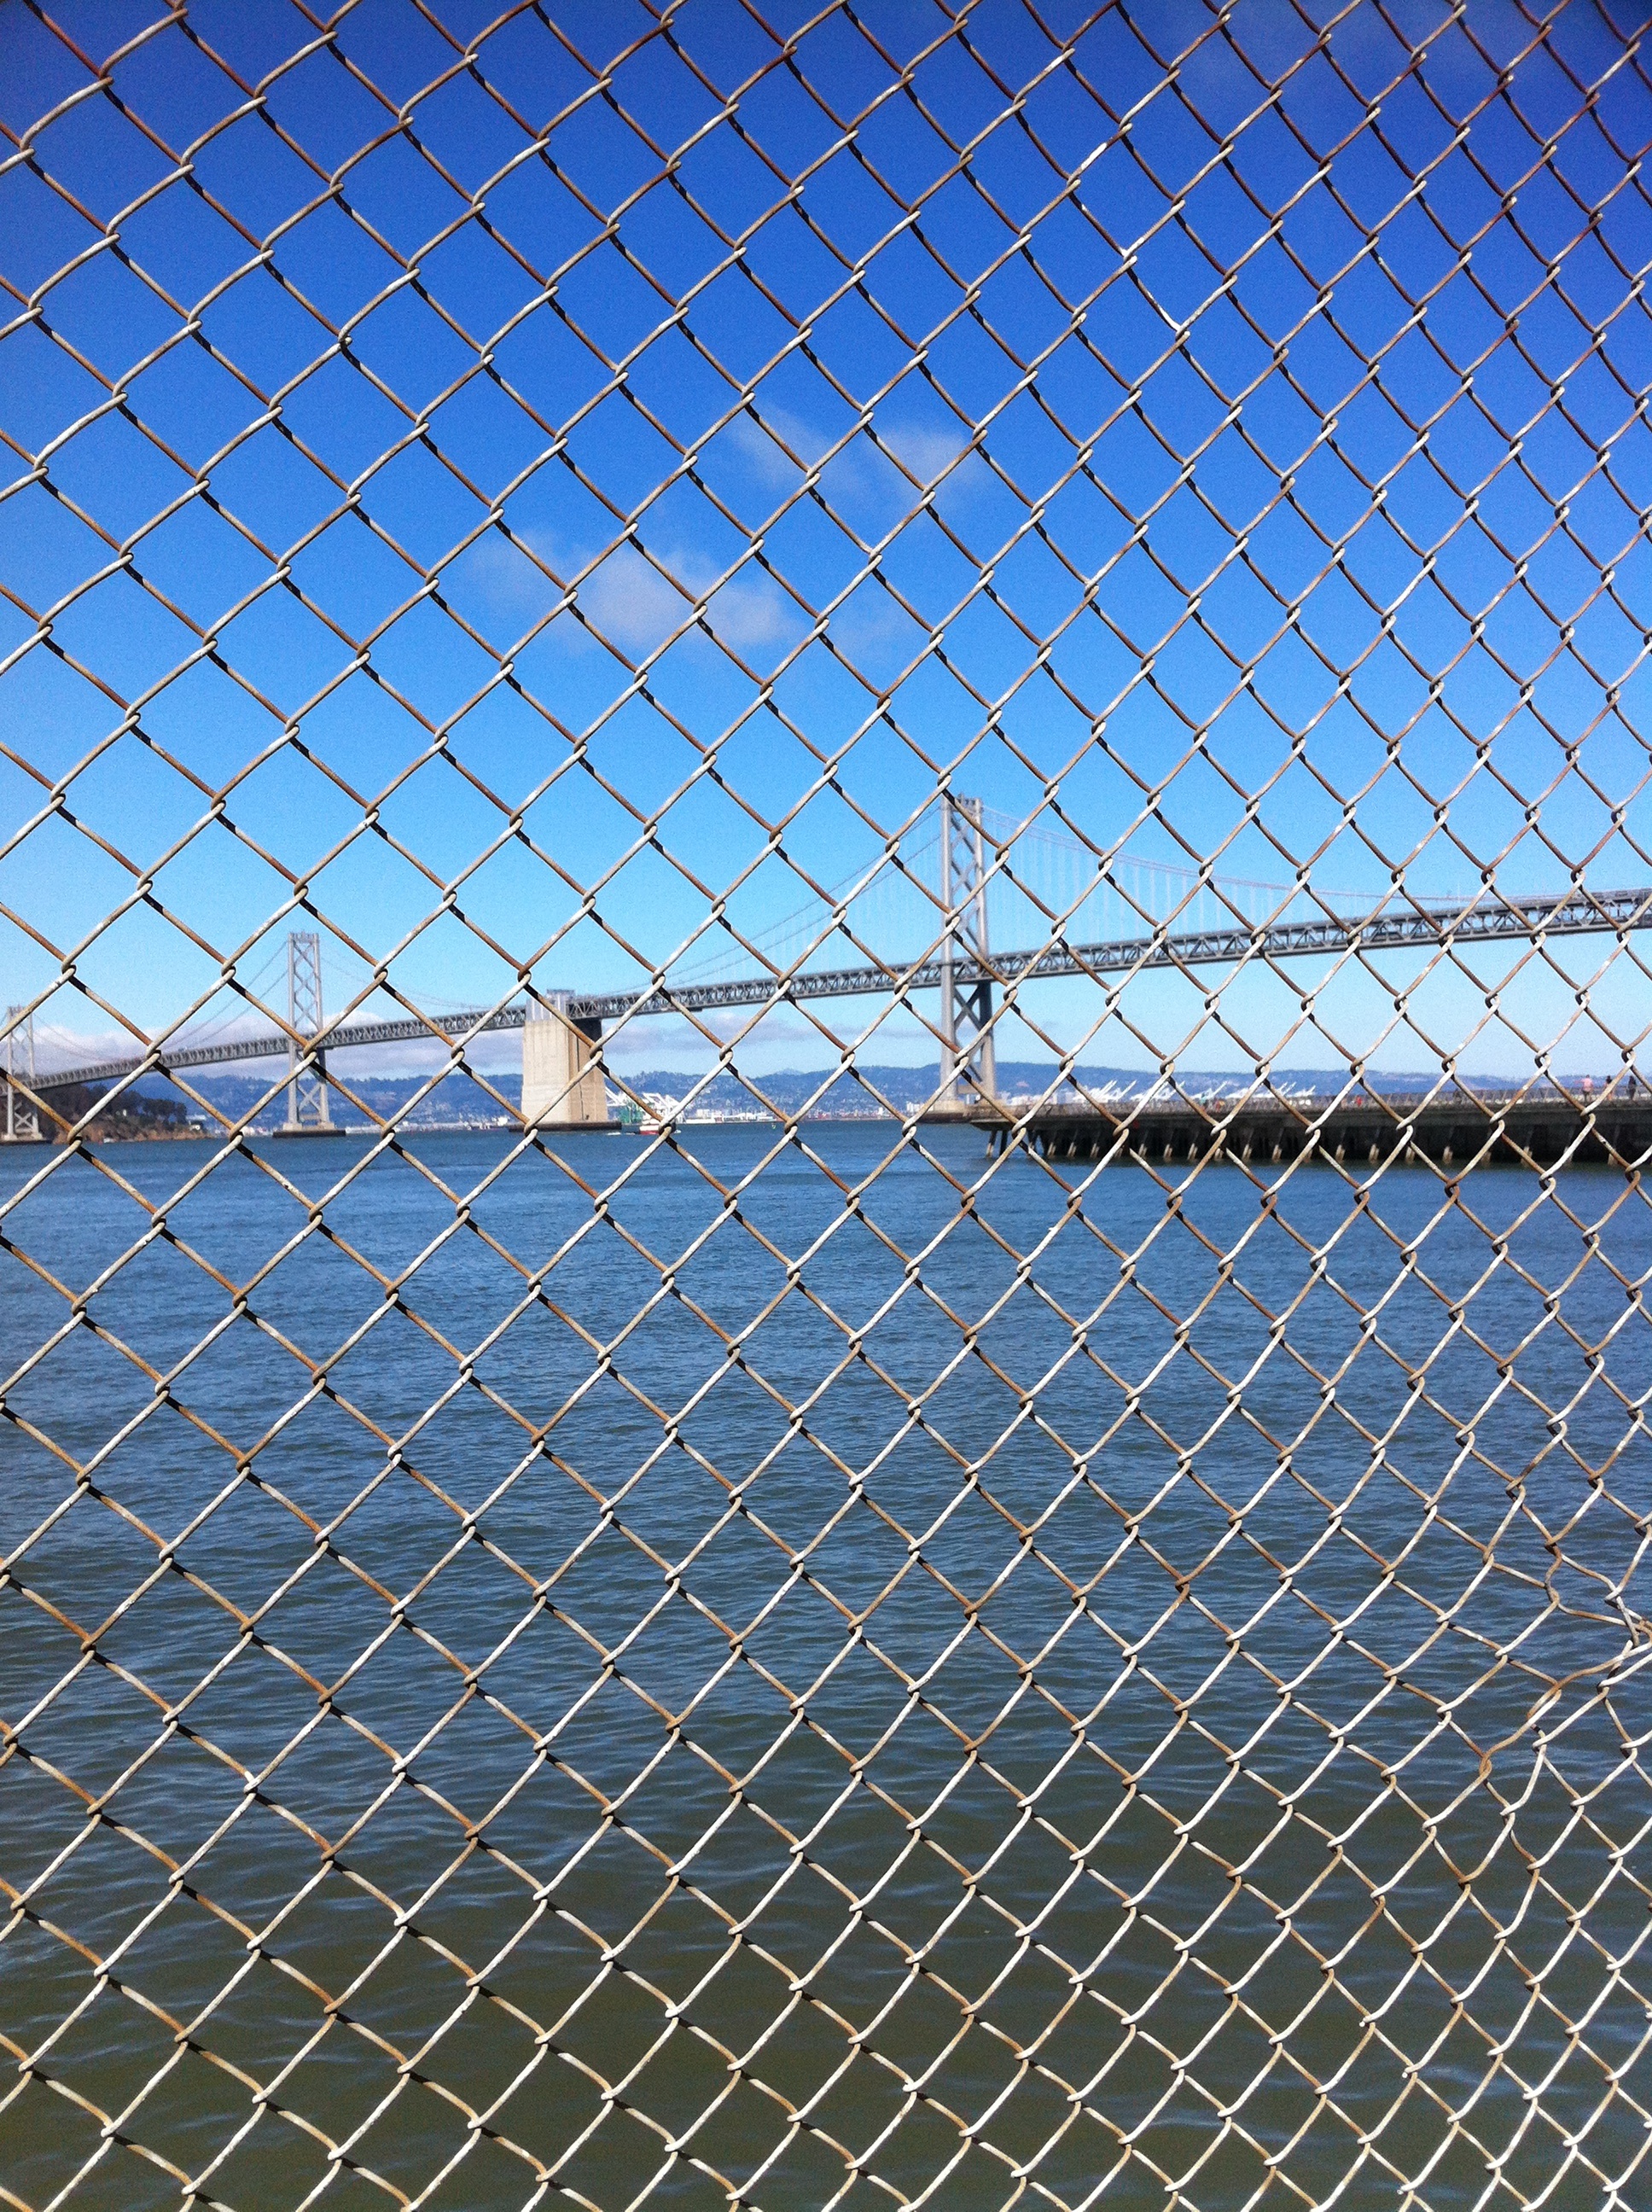
fence, architecture, structure, bridge, roof, wall, san francisco, line, facade, blue, material, net, mesh, shape, flooring, daylighting, road surface, outdoor structure, chain link fencing